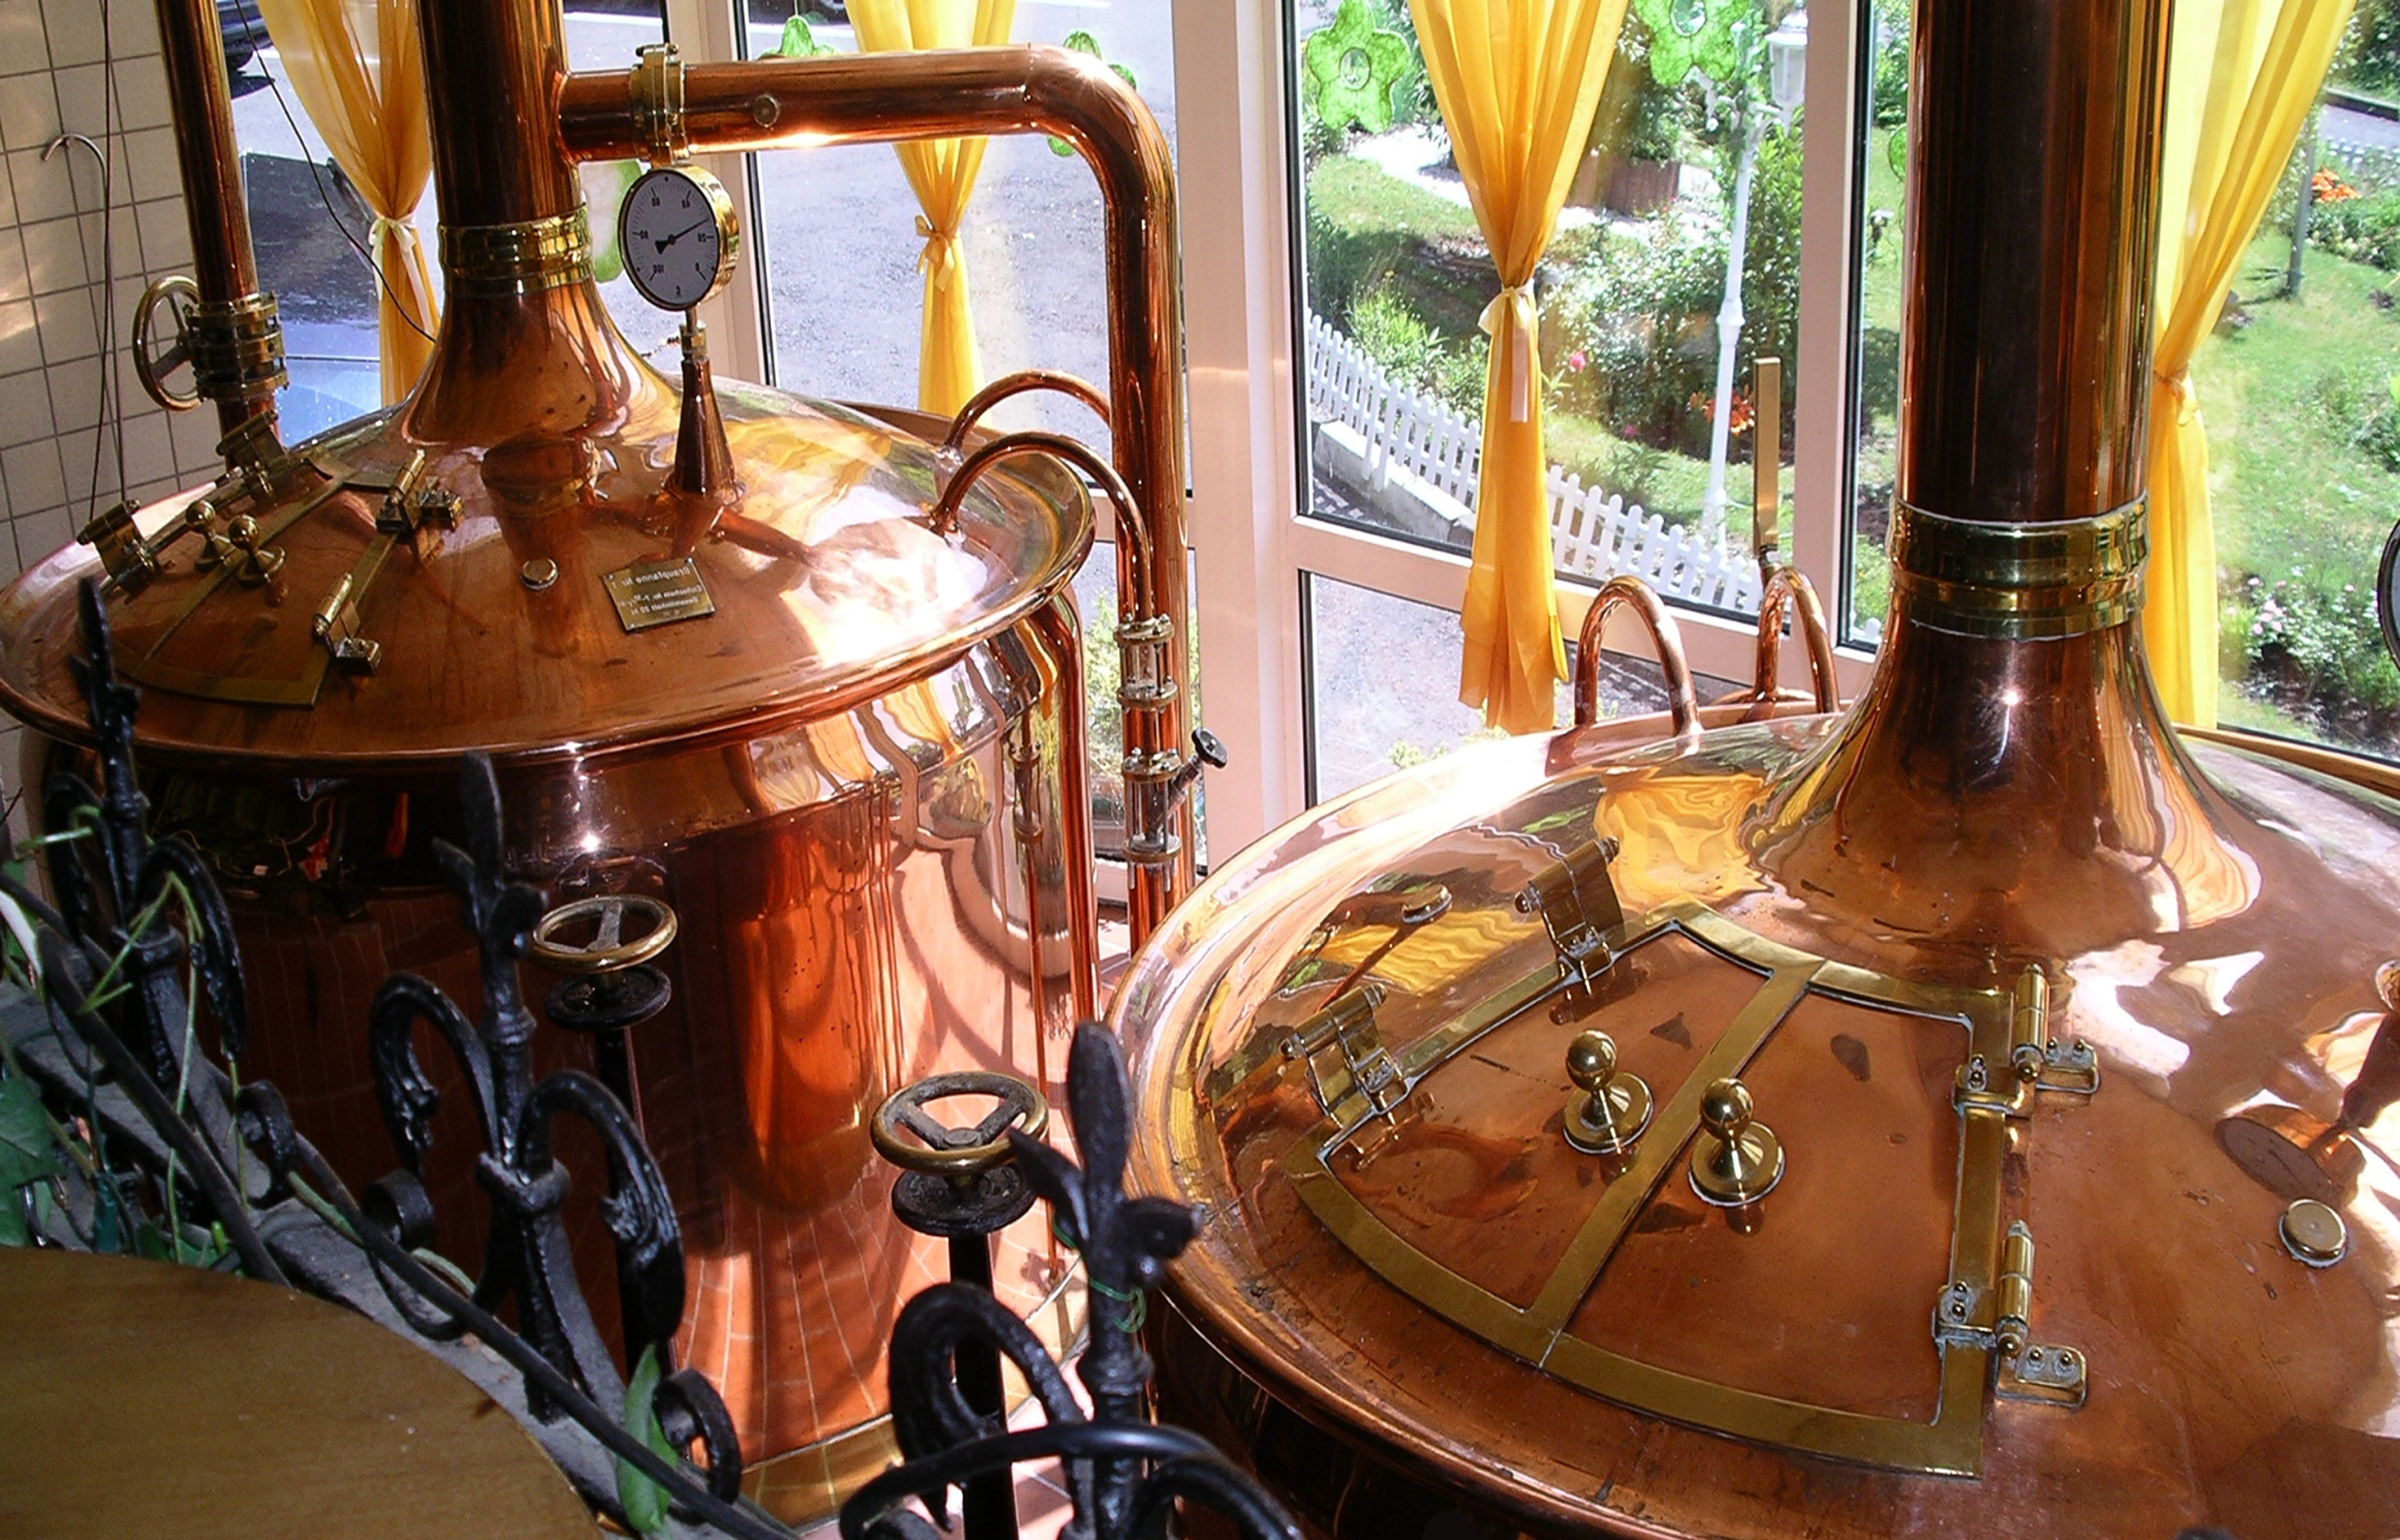
wheat, old, amusement park, park, metal, carousel, drum, beer, musical instrument, south, germany, drums, shiny, brewery, brew, bad wildungen, k lsch, amusement ride, copper boiler, reinheitsgebot, string instrument, brewery boiler, countered, pils, skin head percussion instrument